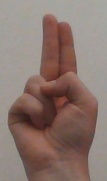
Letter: taa